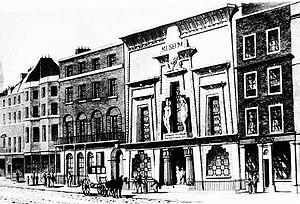
L'Egyptian Hall était une salle d'exposition située dans le quartier de Piccadilly, à Londres. Construite en 1812 dans un style « Égypte antique » sur les dessins de Peter Frederick Robinson, le bâtiment est démoli en 1905 pour laisser la place à des immeubles d'appartements et de bureaux.
Le Radeau de La Méduse est une peinture à l'huile sur toile, réalisée entre 1818 et 1819 par le peintre et lithographe romantique français Théodore Géricault. Son titre initial, donné par Géricault lors de sa première présentation, est Scène d'un naufrage. Ce tableau, de très grande dimension, représente un épisode tragique de l'histoire de la marine coloniale française : le naufrage de la frégate Méduse. Celle-ci est chargée d'acheminer le matériel administratif, les fonctionnaires et les militaires affectés à ce qui deviendra la colonie du Sénégal. Elle s'est échouée le 2 juillet 1816 sur un banc de sable, un obstacle bien connu des navigateurs situé à une soixantaine de kilomètres des côtes de l'actuelle Mauritanie. Au moins 147 personnes se maintiennent à la surface de l'eau sur un radeau de fortune et seuls quinze embarquent le 17 juillet à bord de L’Argus, un bateau venu les secourir. Cinq personnes meurent peu après leur arrivée à Saint-Louis du Sénégal, après avoir enduré la faim, la déshydratation, la folie et même l'anthropophagie.